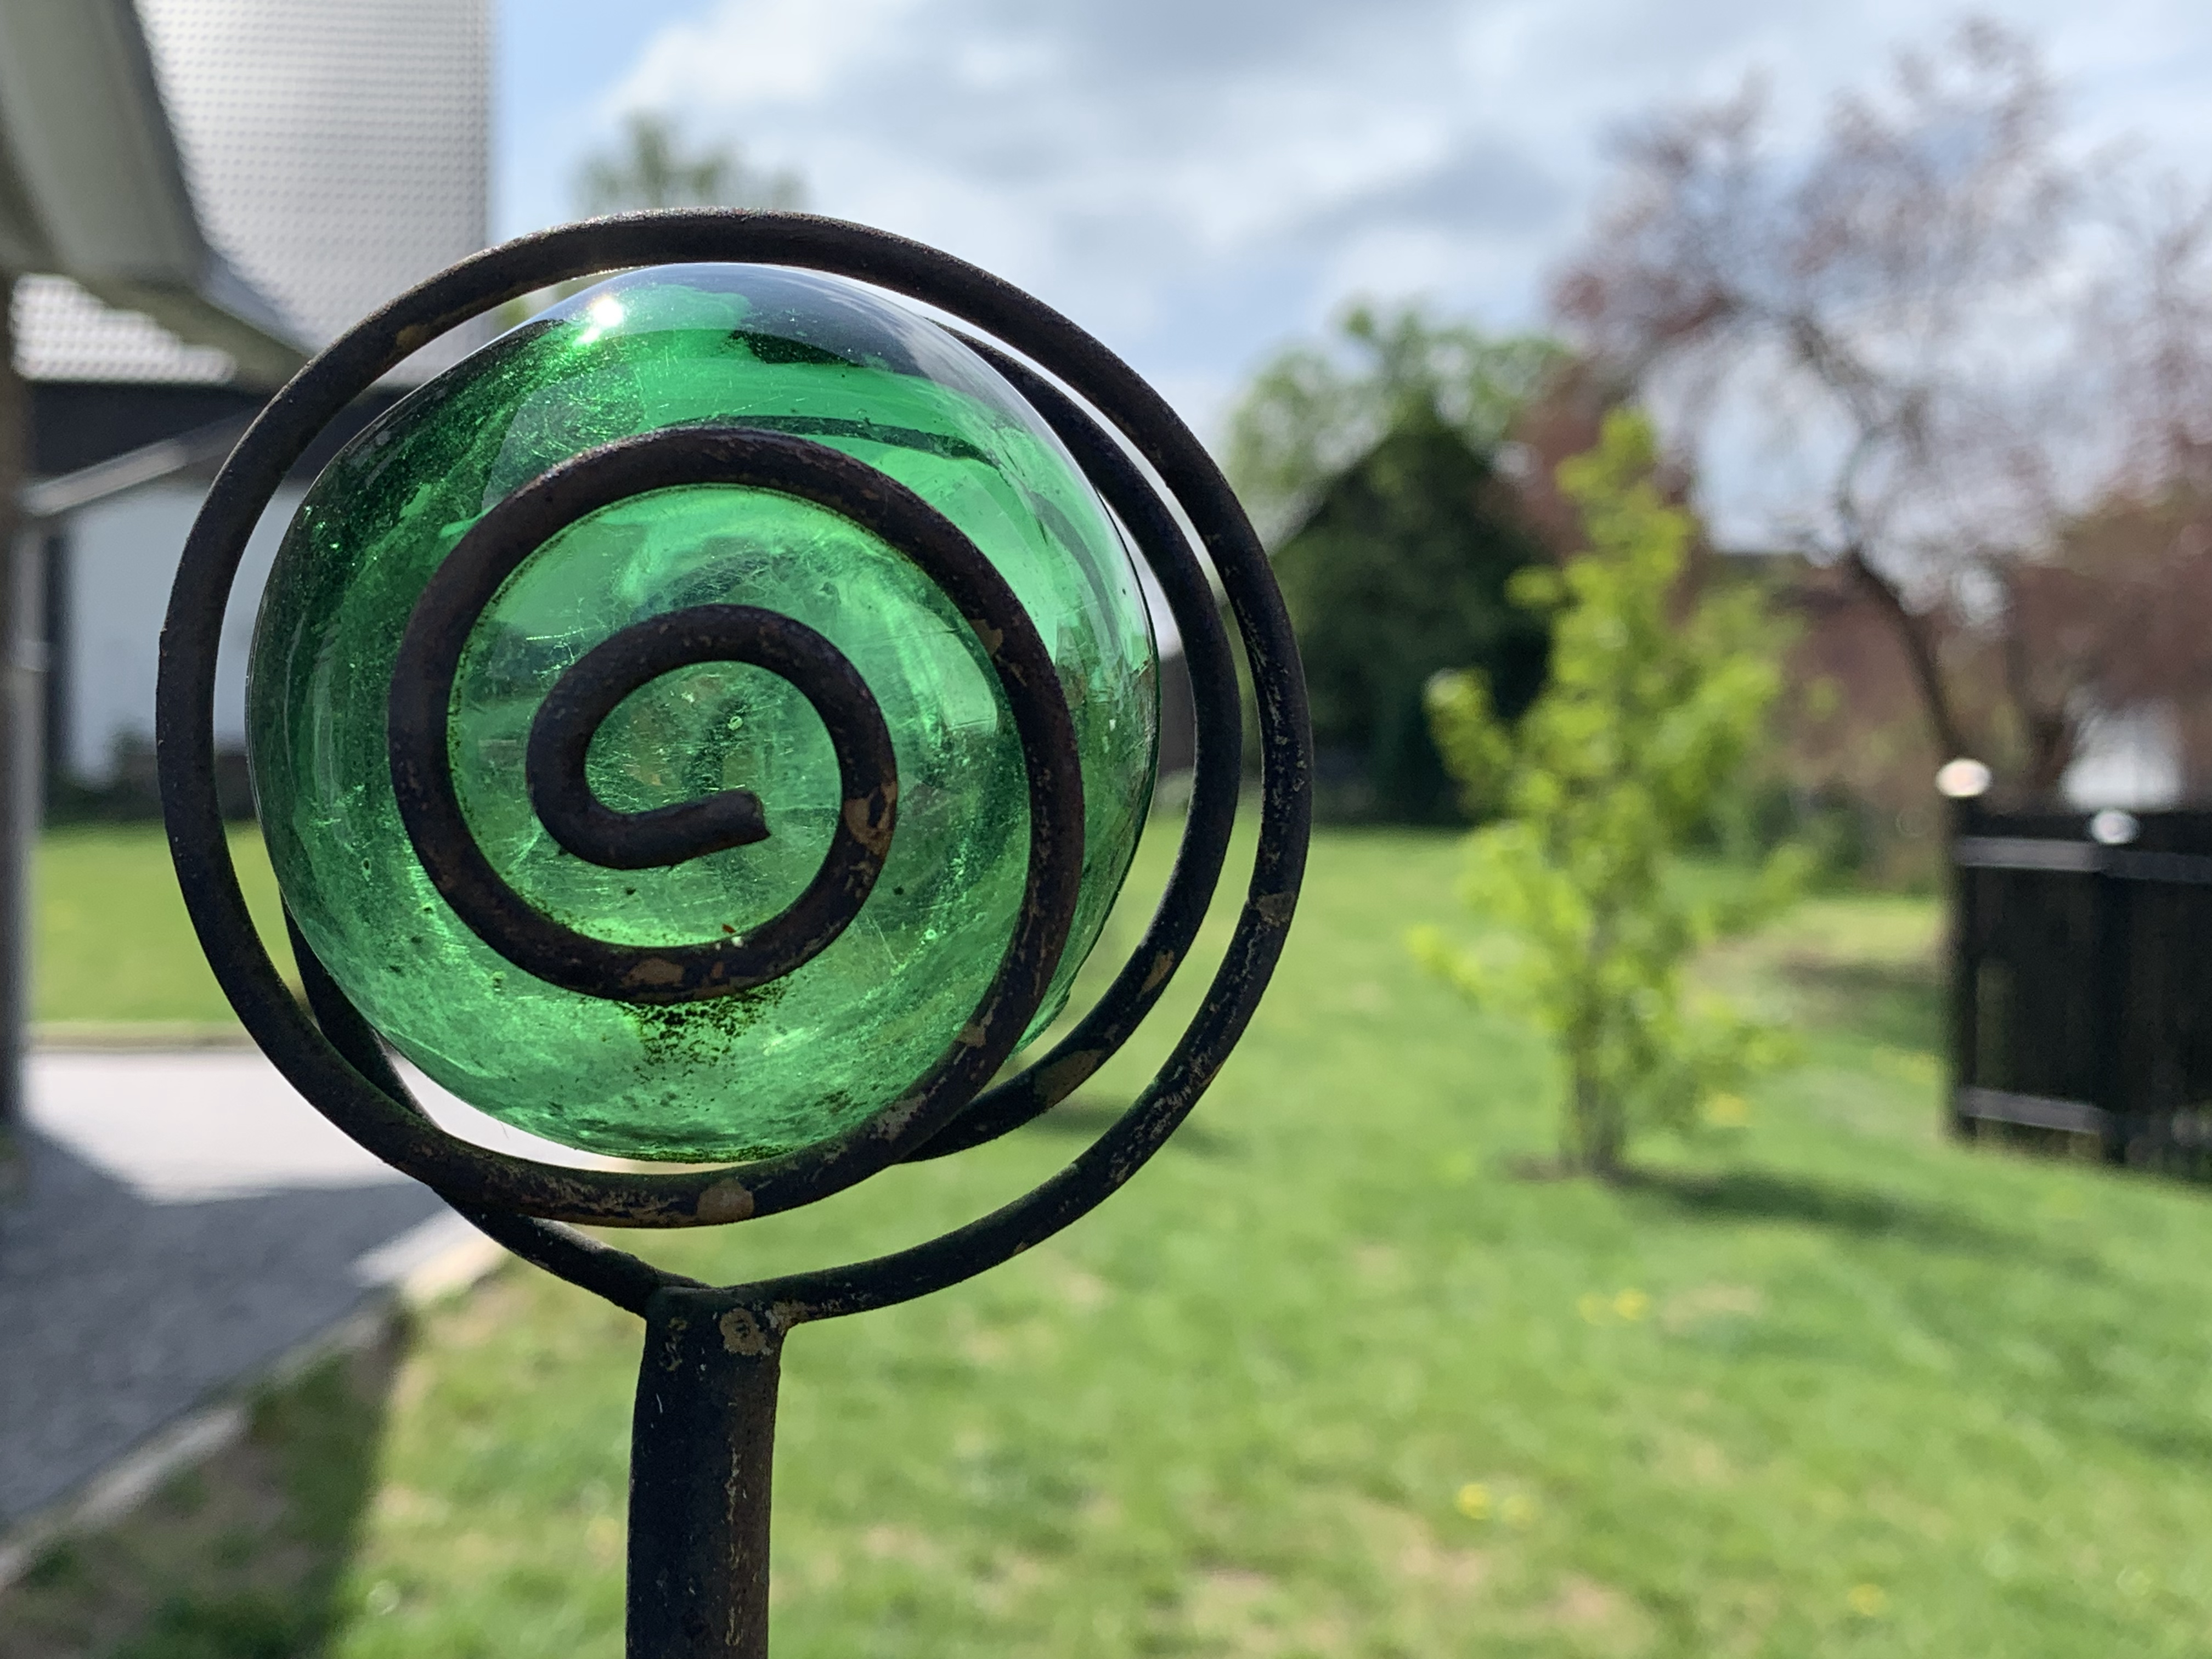
garden, decoration, crystal ball, green, iron, grass, spiral, metal, tree, circle, plant, lawn, glass, yard, wheel